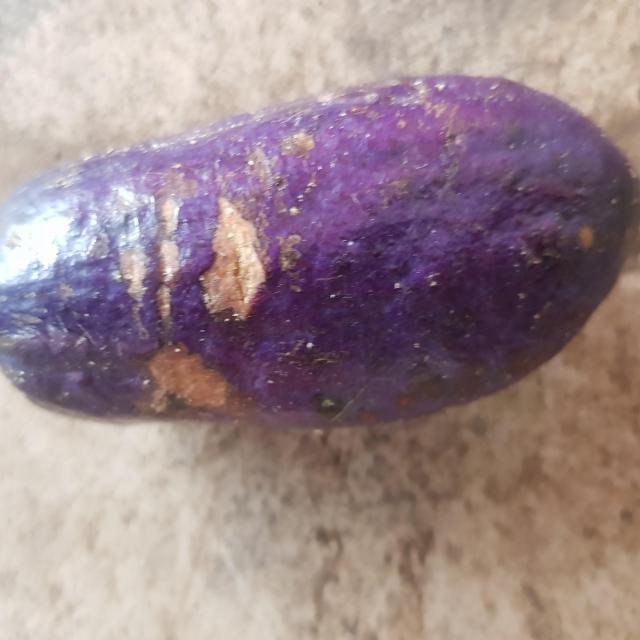
Plum grade: cracked